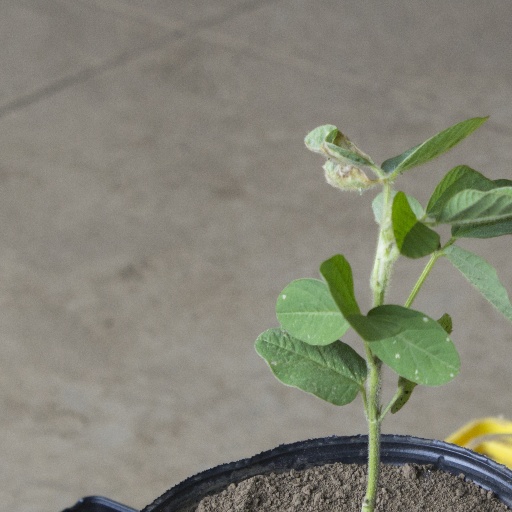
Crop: soybean